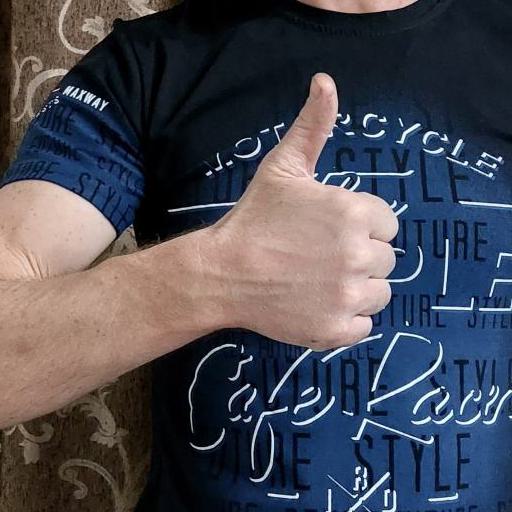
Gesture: like